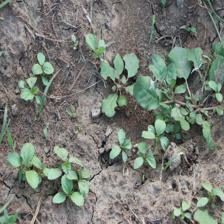
Label: BroadLeafWeed